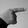
ASL letter: G